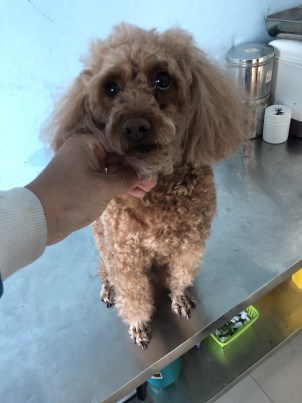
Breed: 7449-n000128-teddy